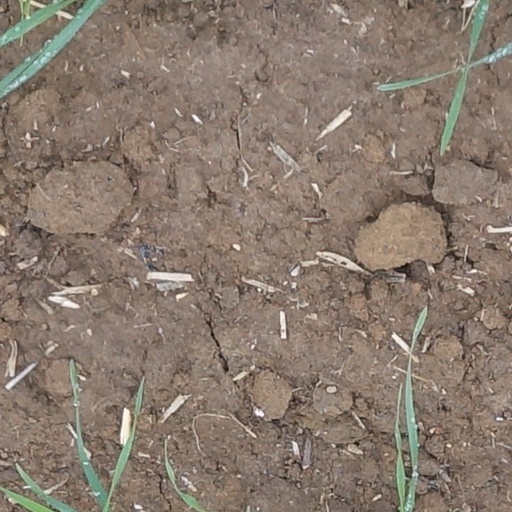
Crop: wheat